San Francisco cable car system

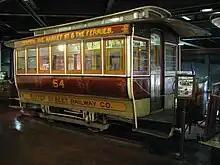
A preserved Sutter Street Railway car

The next cable car line to open was the Sutter Street Railway, which converted from horse operation in January 1877. This line introduced the side grip, and lever operation, both designed by Henry Casebolt and his assistant Asa Hovey, and patented by Casebolt. This idea came about because Casebolt did not want to pay Hallidie royalties of $50,000 a year for the use of his patent. The side grip allowed cable cars to cross at intersections.